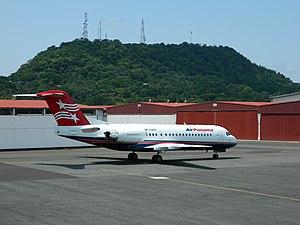
"L'aéroport international Albrook ""Marcos A. Gelabert"" est un aéroport public situé à 1,5 km ouest du centre-ville de Panama, dans la province de Panama. Il se trouve sur le site de l’ancienne base aérienne d’Albrook. Auparavant, l’aéroport était situé dans la région de Paitilla Punta Paitilla, fonctionnant pendant environ 70 ans jusqu'en janvier 1999, date à laquelle l'aéroport a transféré ses activités à Albrook. Le nom a été changé pour honorer l'aviateur panaméen Marcos A. Gelabert, dont les contributions à l'aviation panaméenne comprenaient la création de la première compagnie aérienne du Panama et de la première école de formation de pilotes.